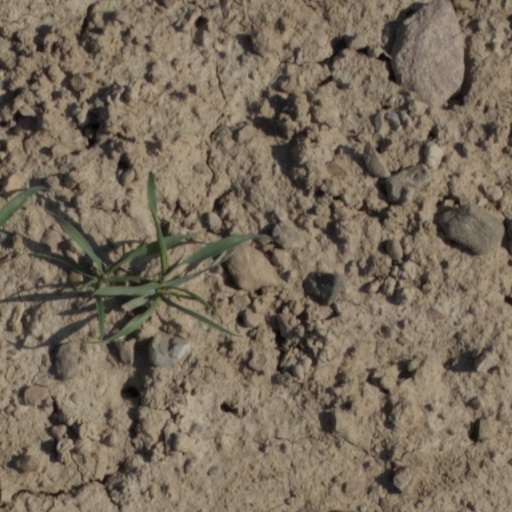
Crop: wheat